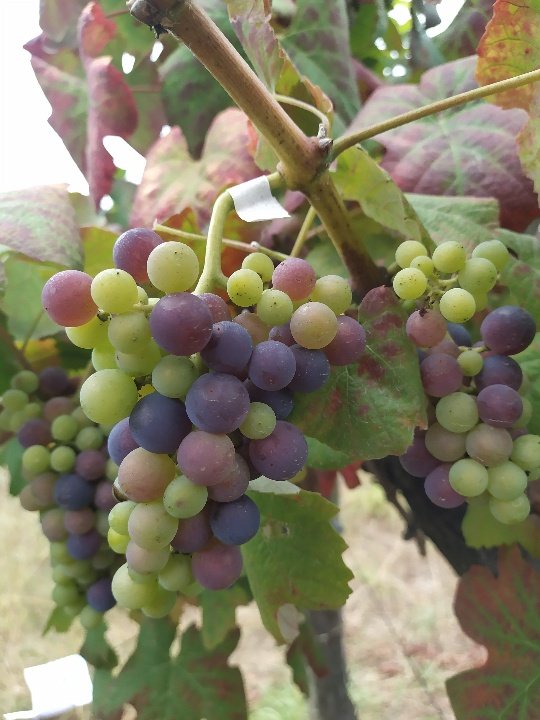
Berries visible: 100
Grape clusters: 3